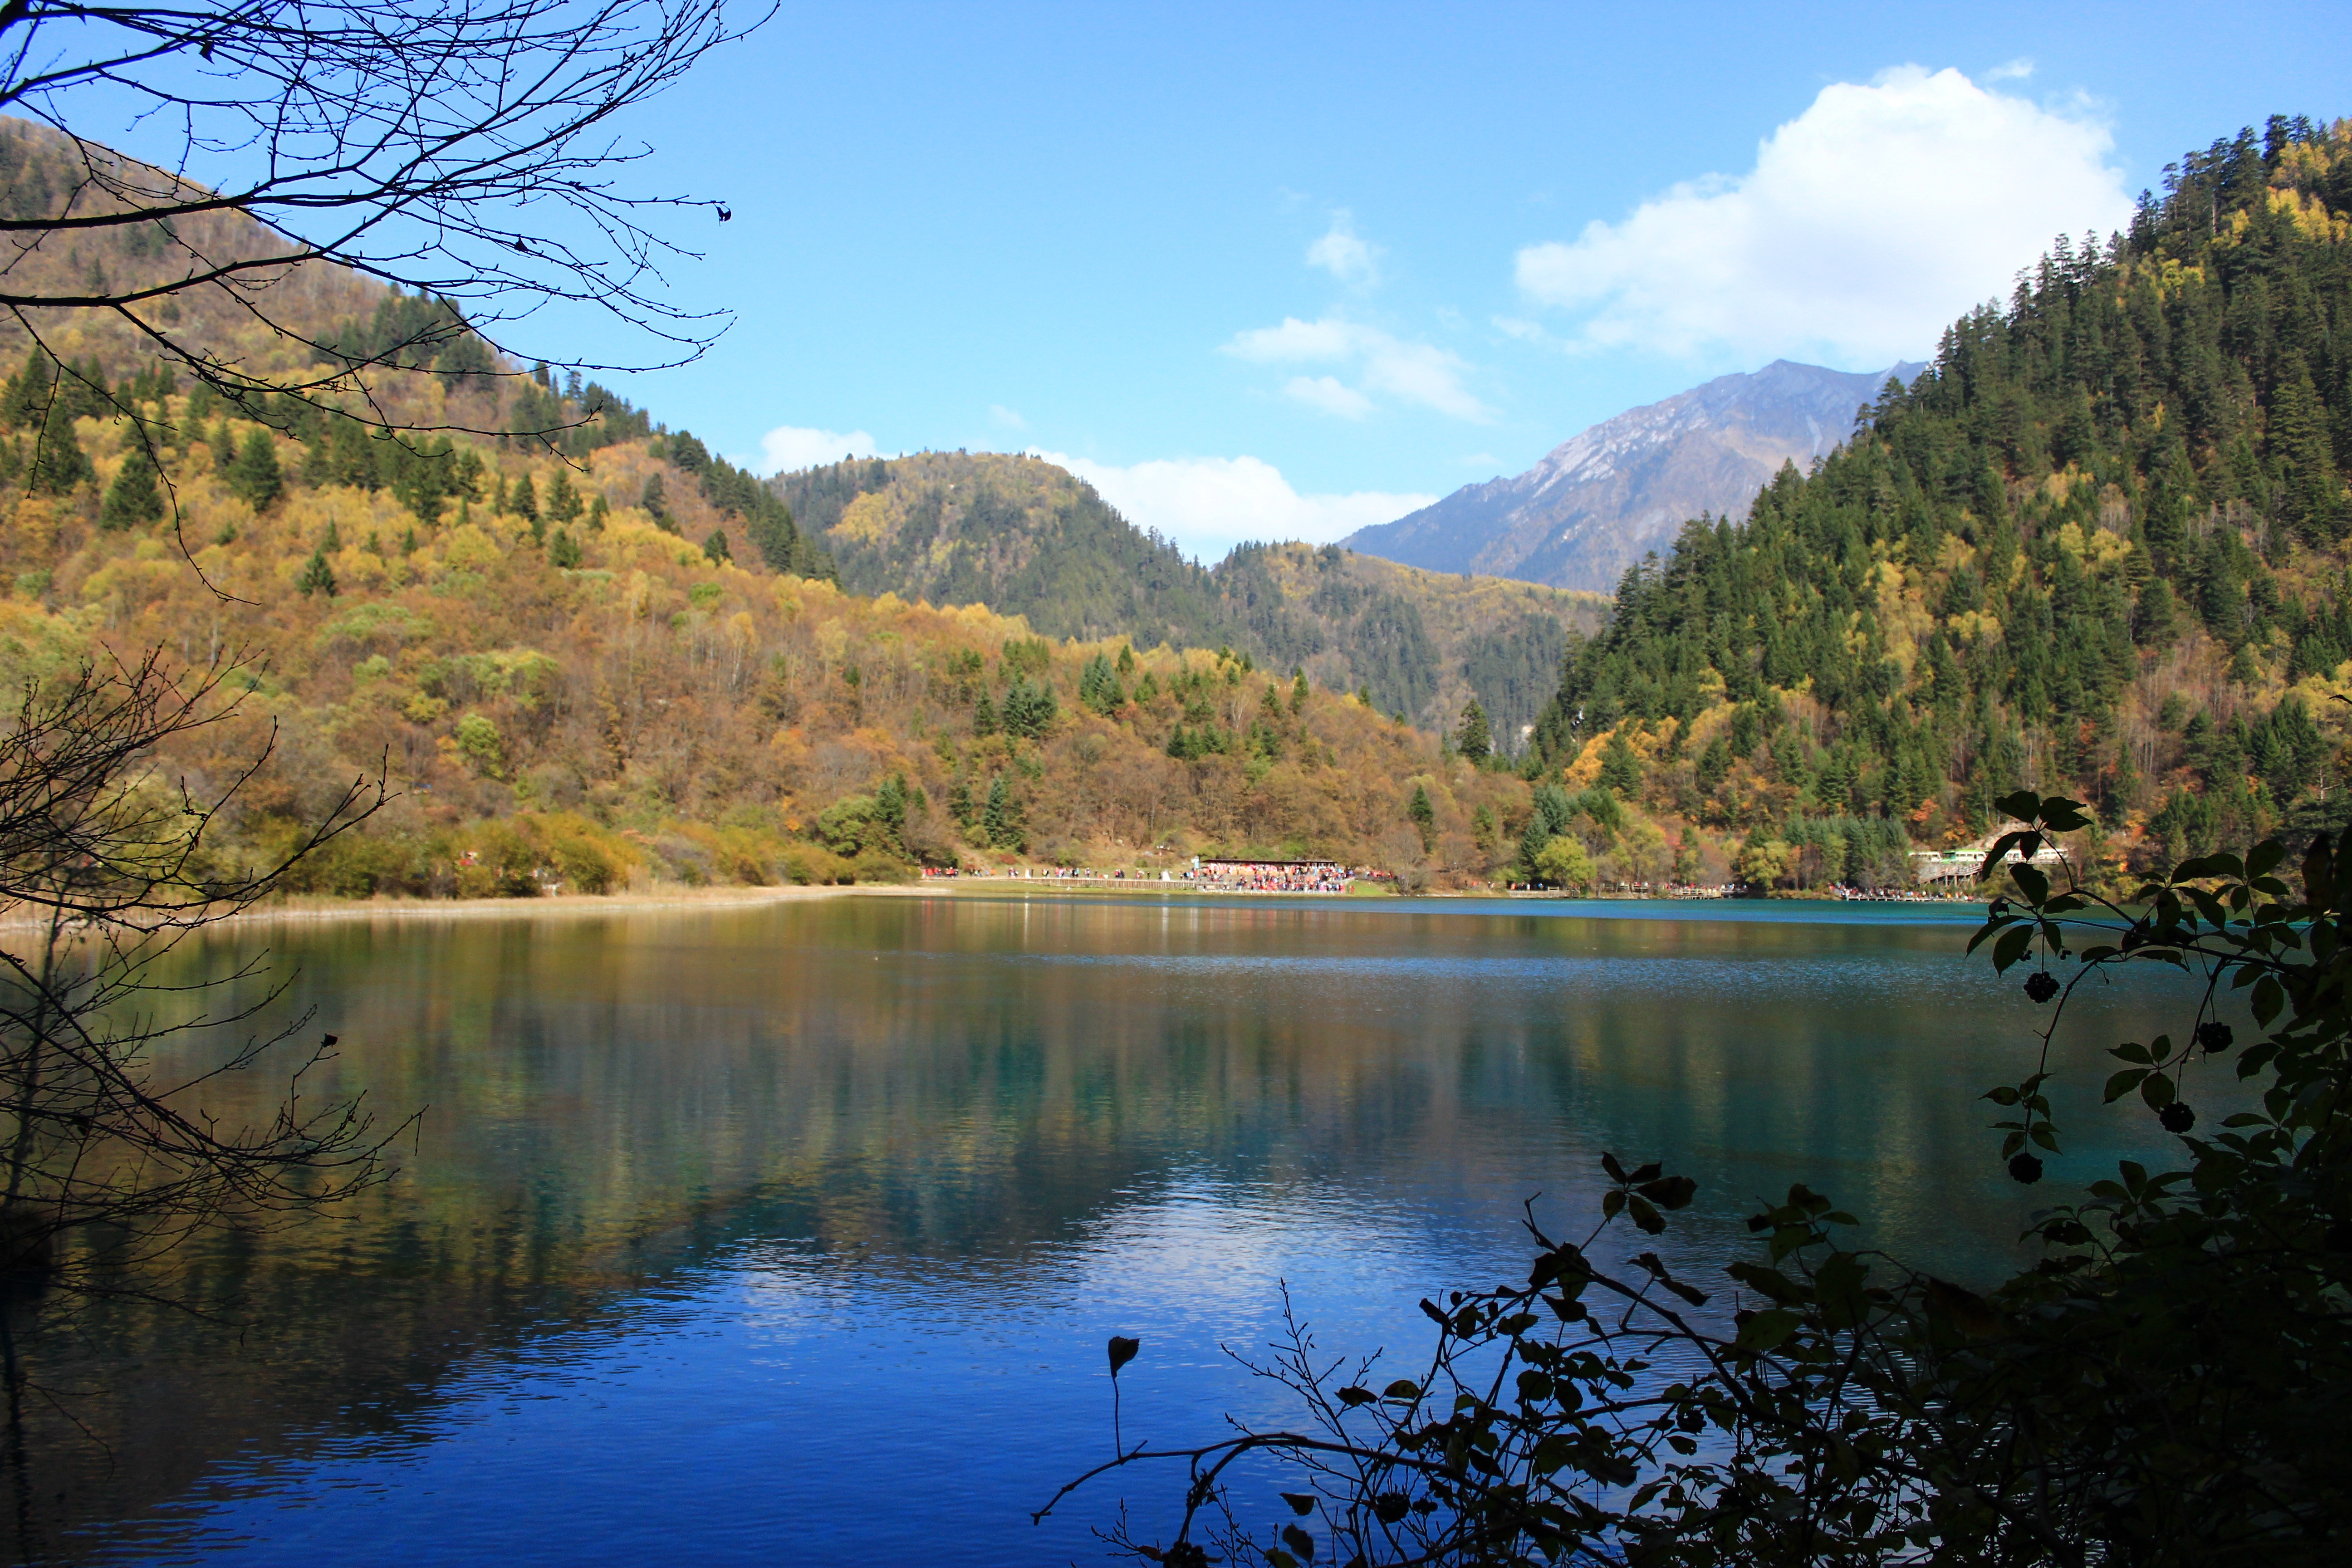
tree, water, nature, wilderness, mountain, lake, river, valley, mountain range, pond, reflection, autumn, reservoir, body of water, blue sky, loch, the scenery, tarn, mountainous landforms